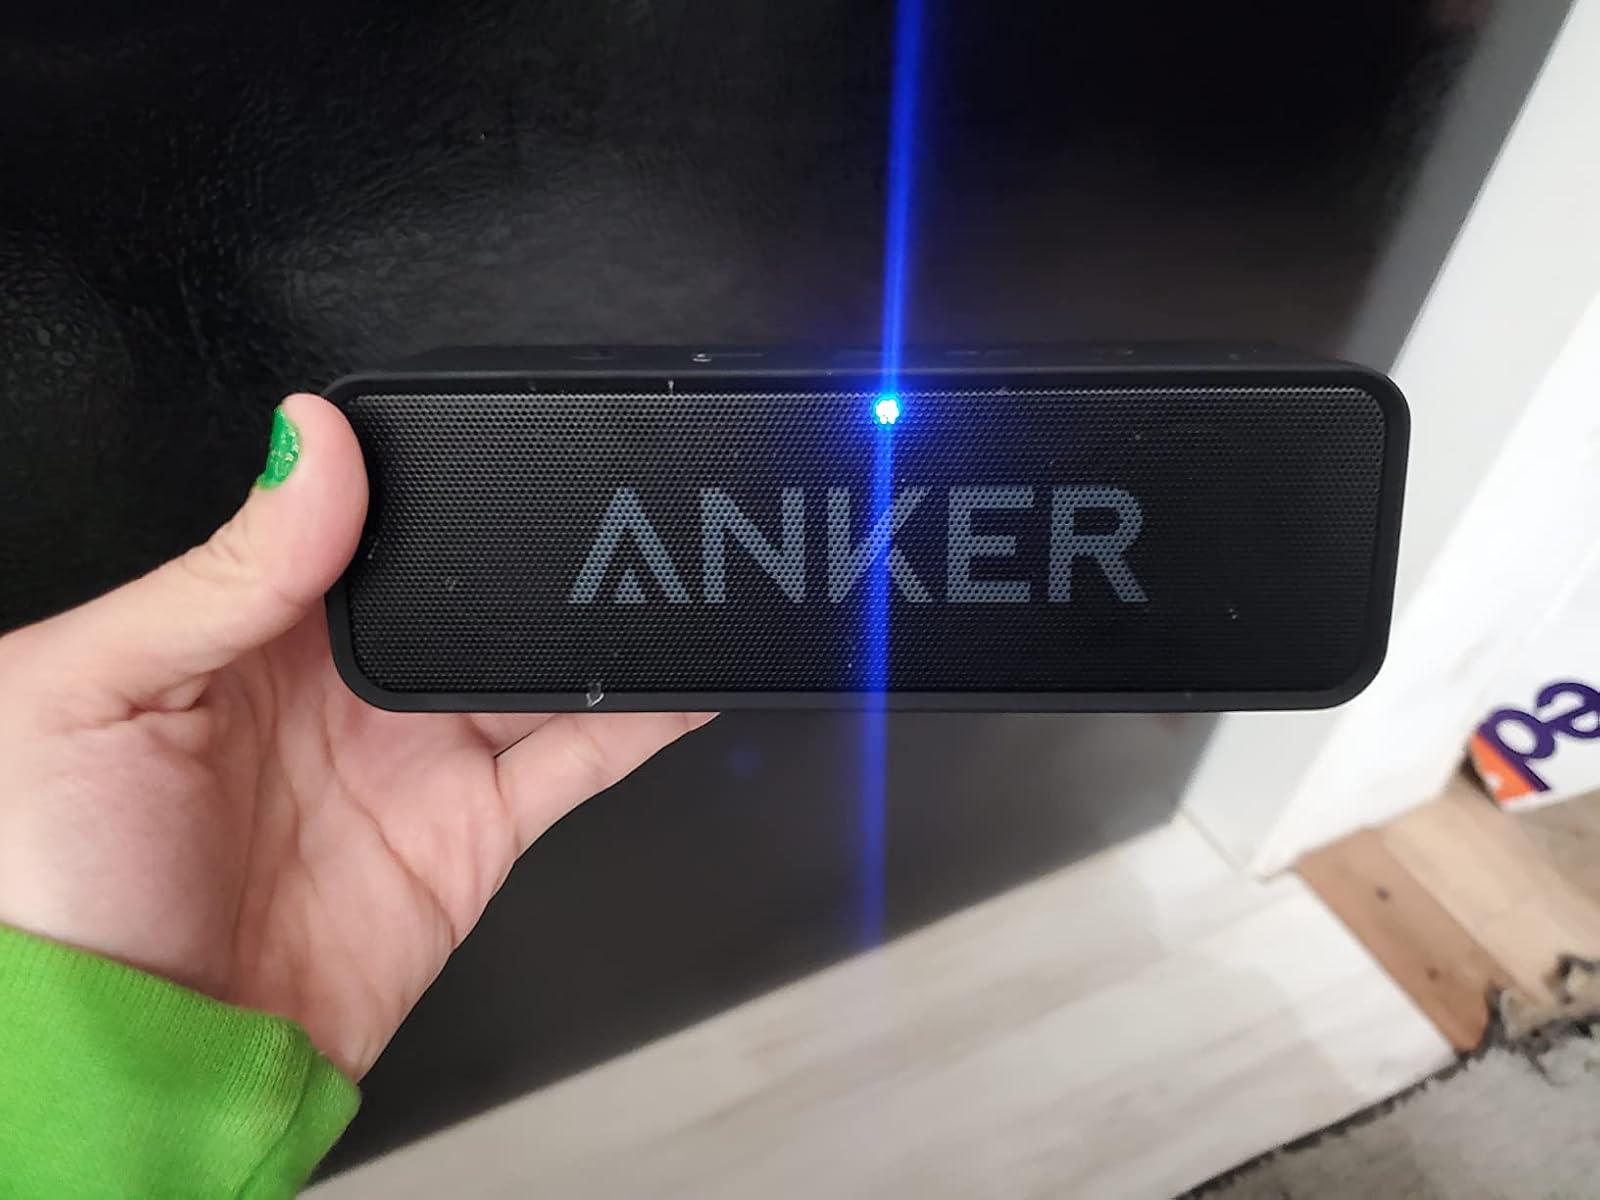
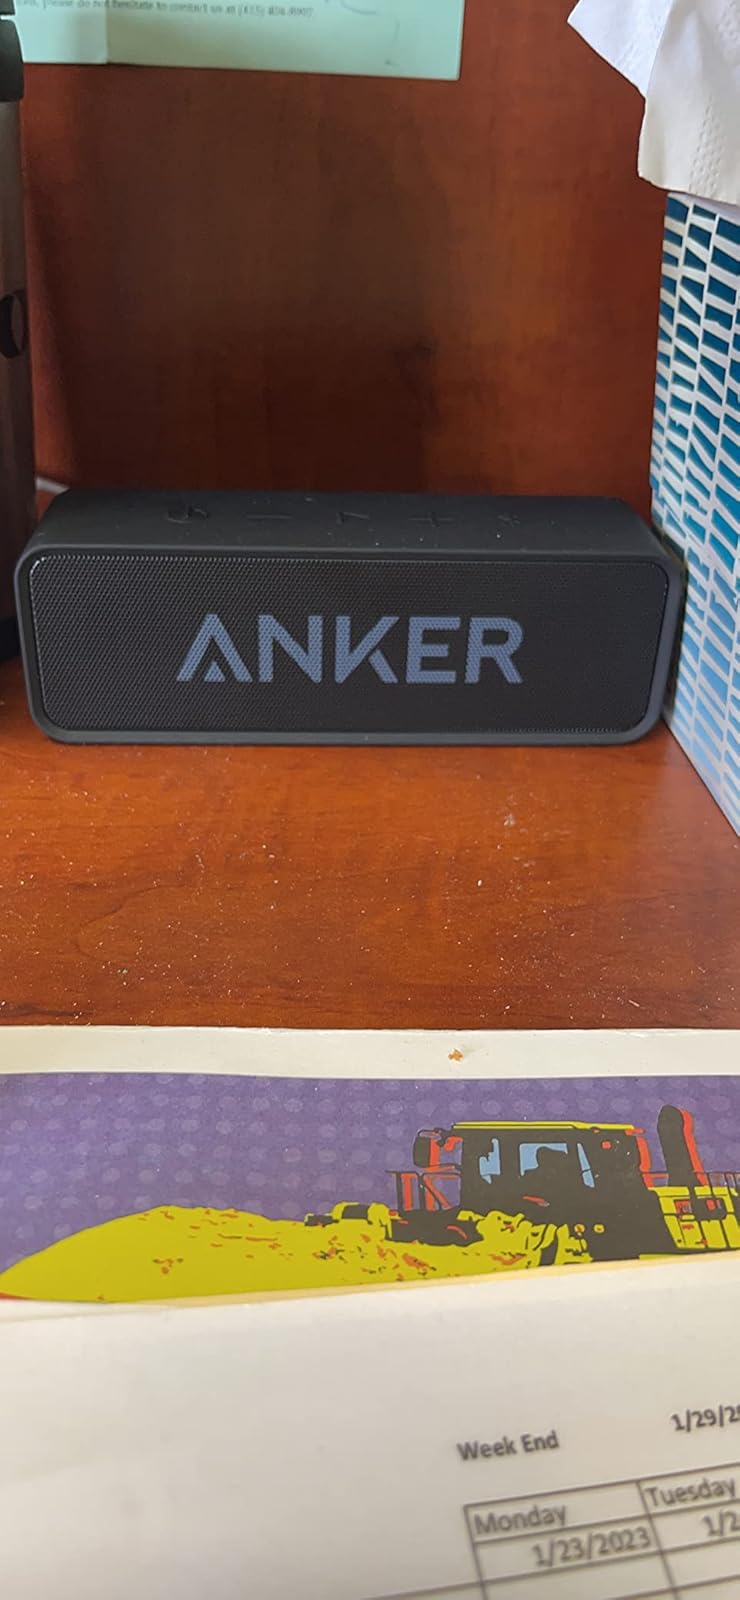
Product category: speaker
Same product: yes